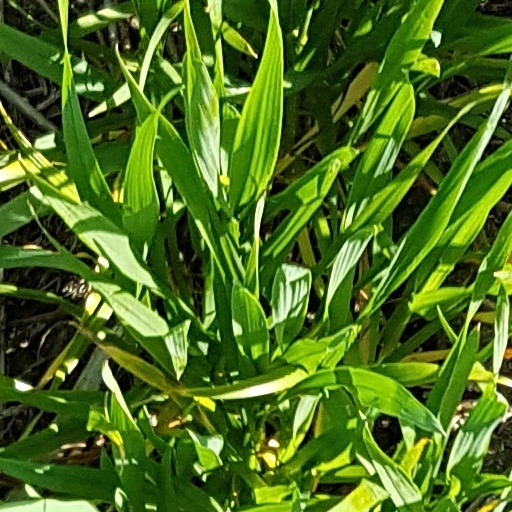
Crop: wheat